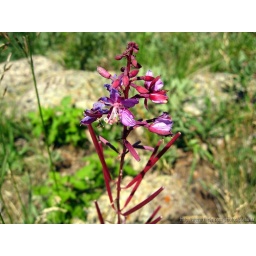
Purple flower on a hill in Devil's Canyon